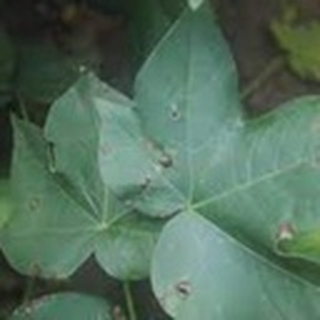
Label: cotton_target_spot